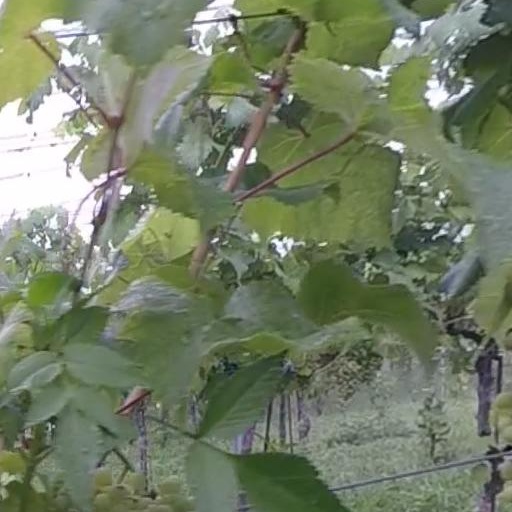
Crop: grape